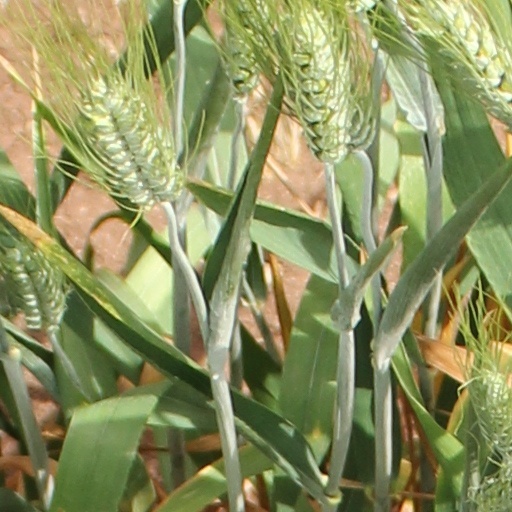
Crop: wheat